Reedley, California

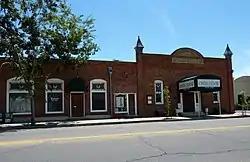
Reedley Opera House Complex, built by Jesse Jansen to serve as Reedley's cultural center.

The building that houses the Opera House was built in 1903, after a fire destroyed two blocks of downtown Reedley. Danish grain merchant, Jesse Jansen, rallied the downtown shopkeepers to rebuild Reedley's downtown out of brick. The Opera House itself was built at Jansen's personal expense to serve as a cultural and community center. In 1913, the population of Reedley met at the Opera House to vote for incorporation. After the early 1920s, movie houses replaced the popularity of theatre, and the building went into disuse until restoration in 1986. The City of Reedley acquired the building in 2002 by donation.